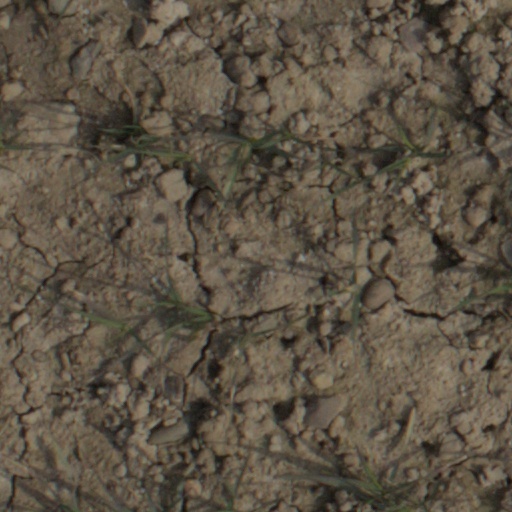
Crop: wheat